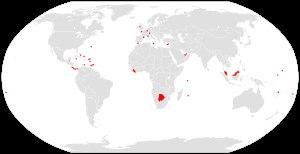
L'insularité est l'ensemble des caractéristiques qui donnent à un territoire et à sa population tout ou partie des traits typiques d'une île en ce qu'elle est relativement isolée. Développée dès le XIXᵉ siècle, cette notion est devenue un concept utilisé principalement en géographie, mais également en biologie, anthropologie, histoire, économie ou littérature.